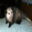
Label: possum